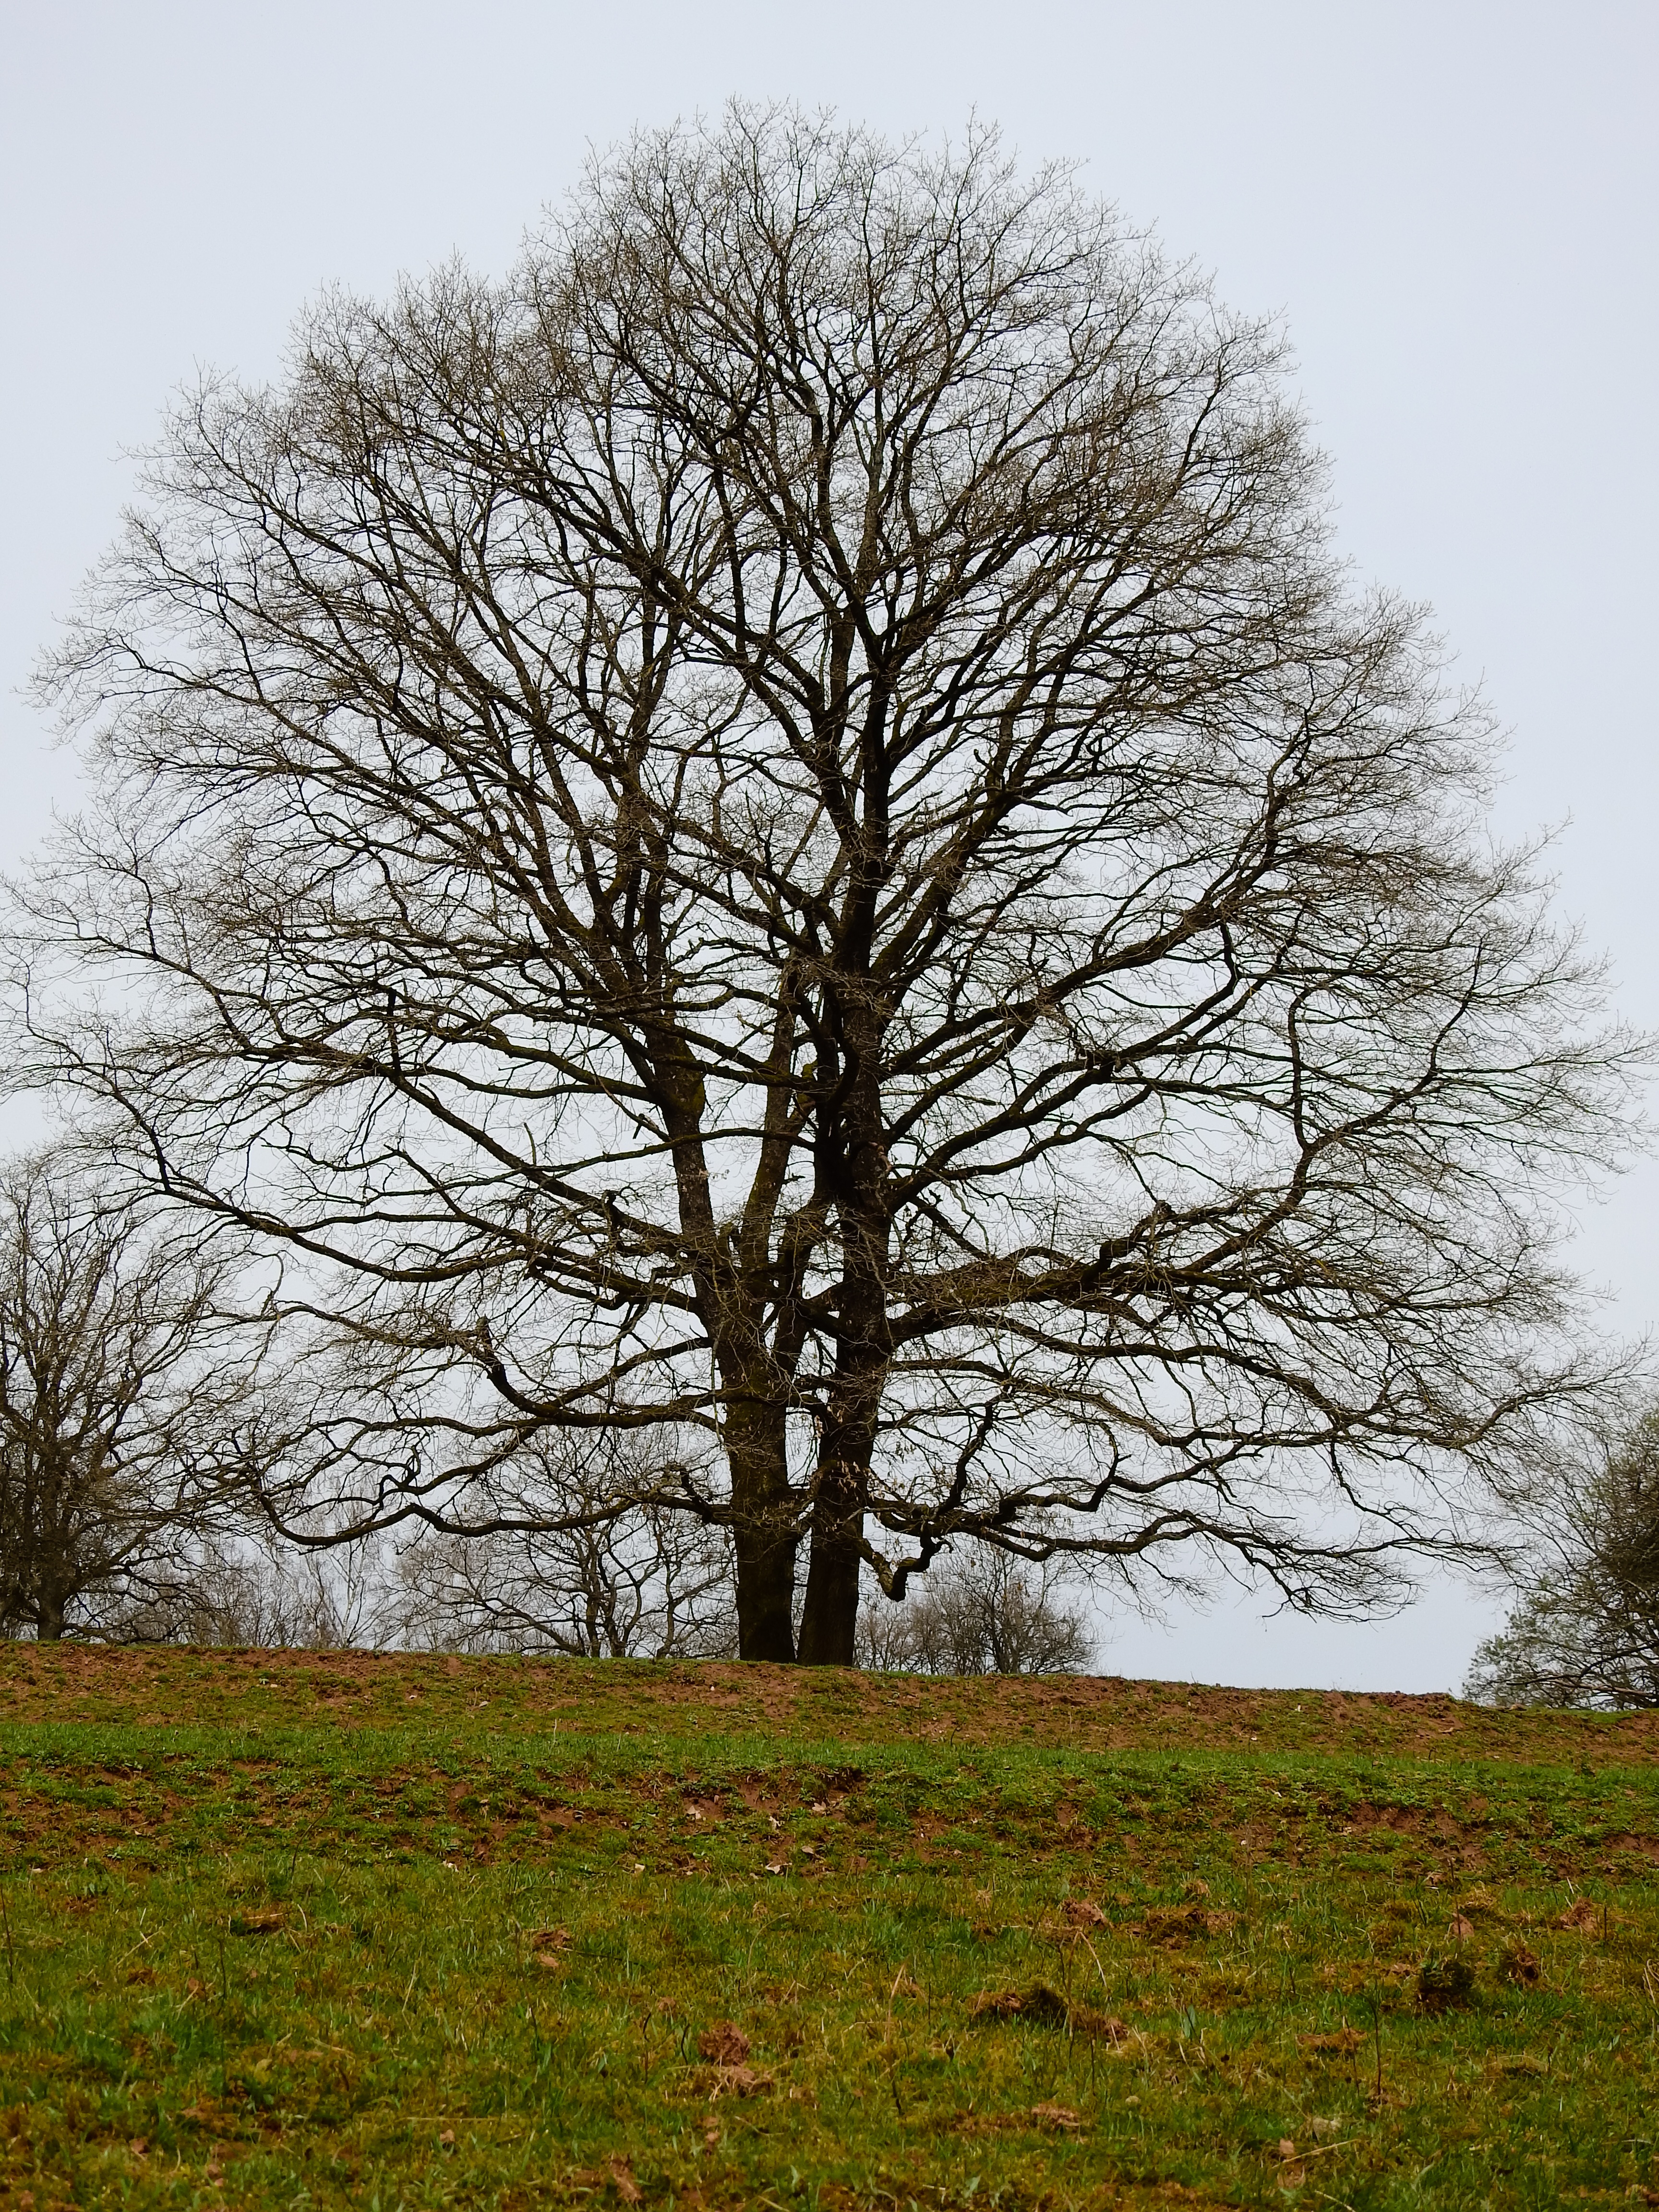
landscape, tree, nature, grass, branch, winter, plant, meadow, leaf, flower, birch, autumn, season, deciduous, oak, woodland, ecosystem, flowering plant, atmospheric phenomenon, woody plant, land plant